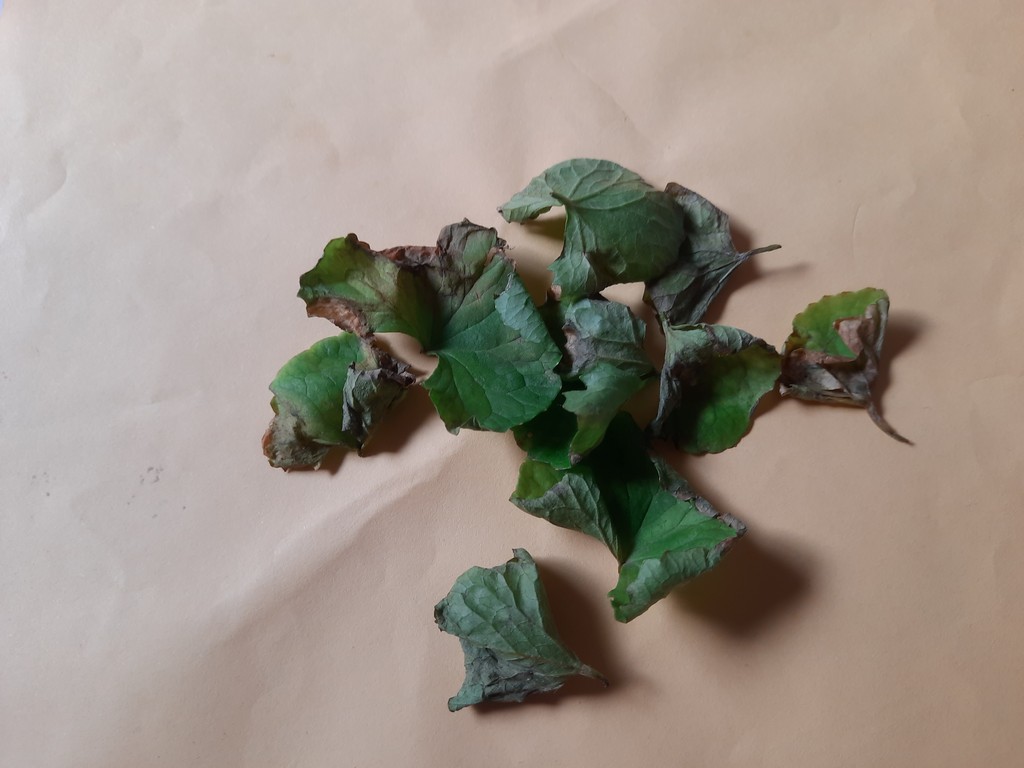
Label: Unhealthy